Brolæggerstræde 11

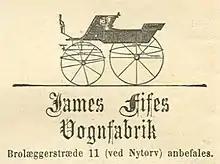
Advert for James Fifes Vognfabrik in "Illustreret Tidende, 1873.

The coachmaking firm James Fifes Vognfabrik operated a branch office in the building during the 1870s. The main branch was based at Lille Strandstræde 20. The company was founded by James Fife (1759–1814) around 1803. It was later continued by his son Henry Fife (1804–1876).